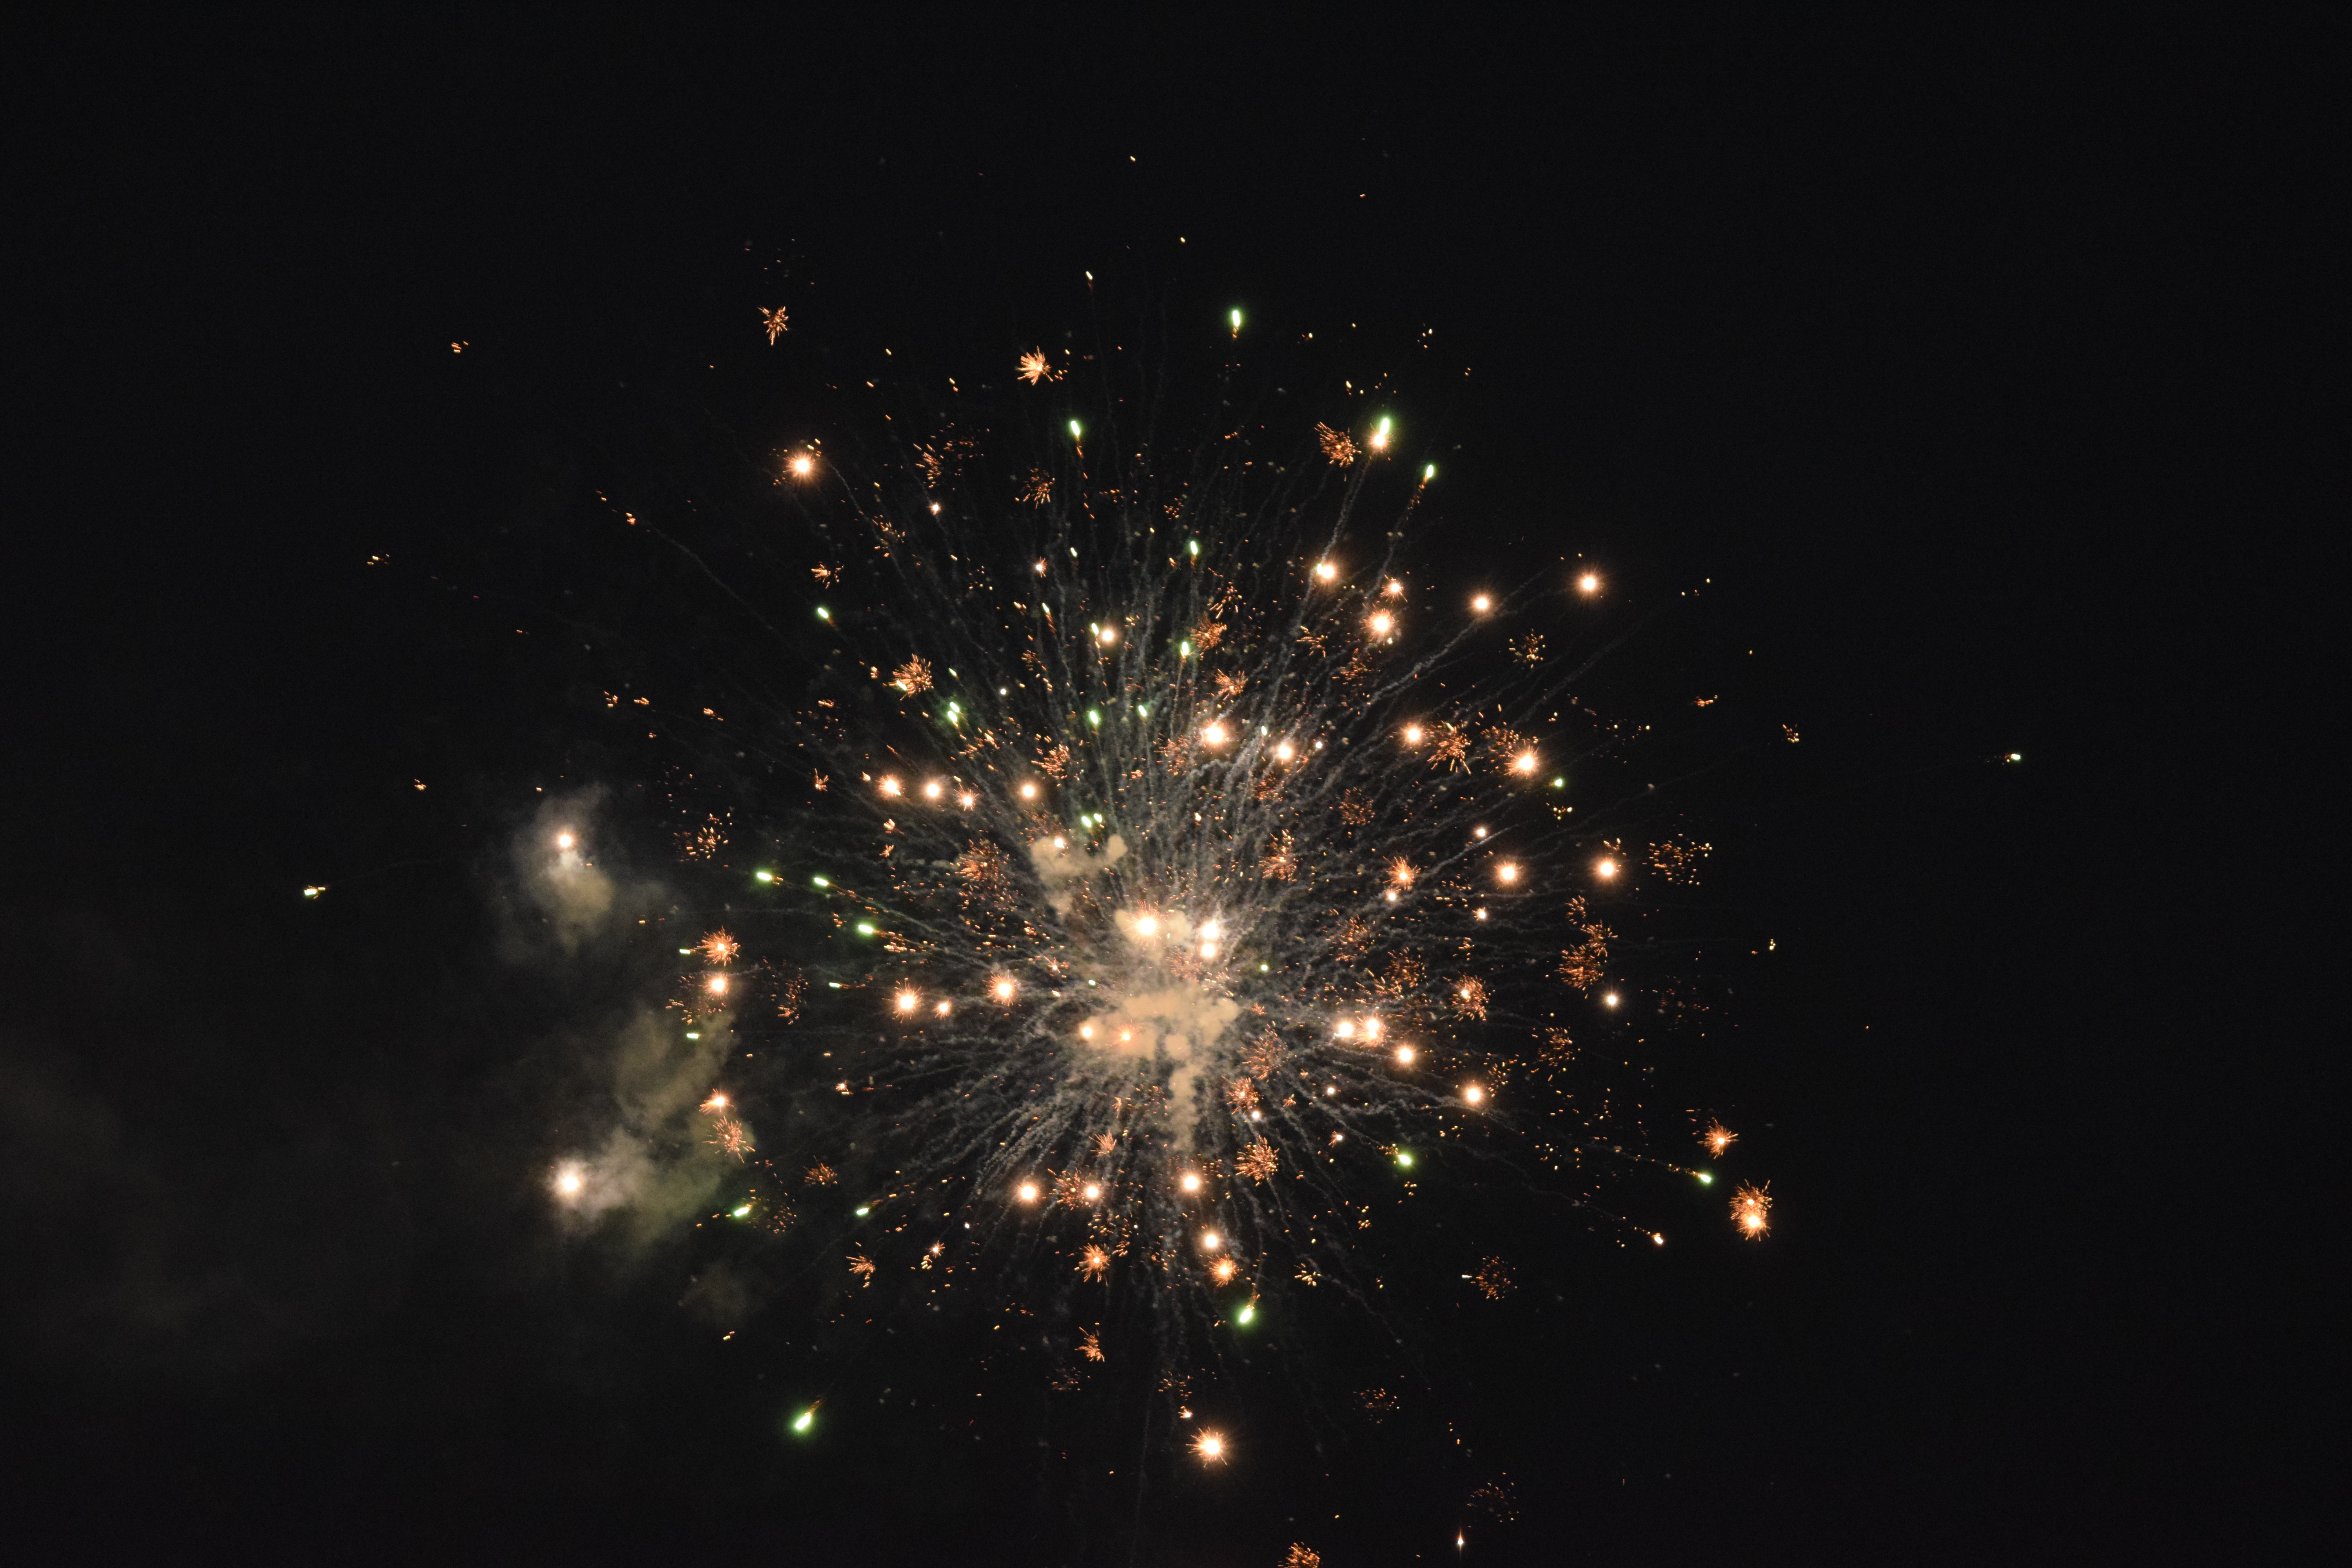
fireworks, end of year, celebration, fire, night, black, sparks, holiday, event, darkness, midnight, space, diwali, new year's eve, festival, new year, new years day, ceremony, fete, heat, pollution